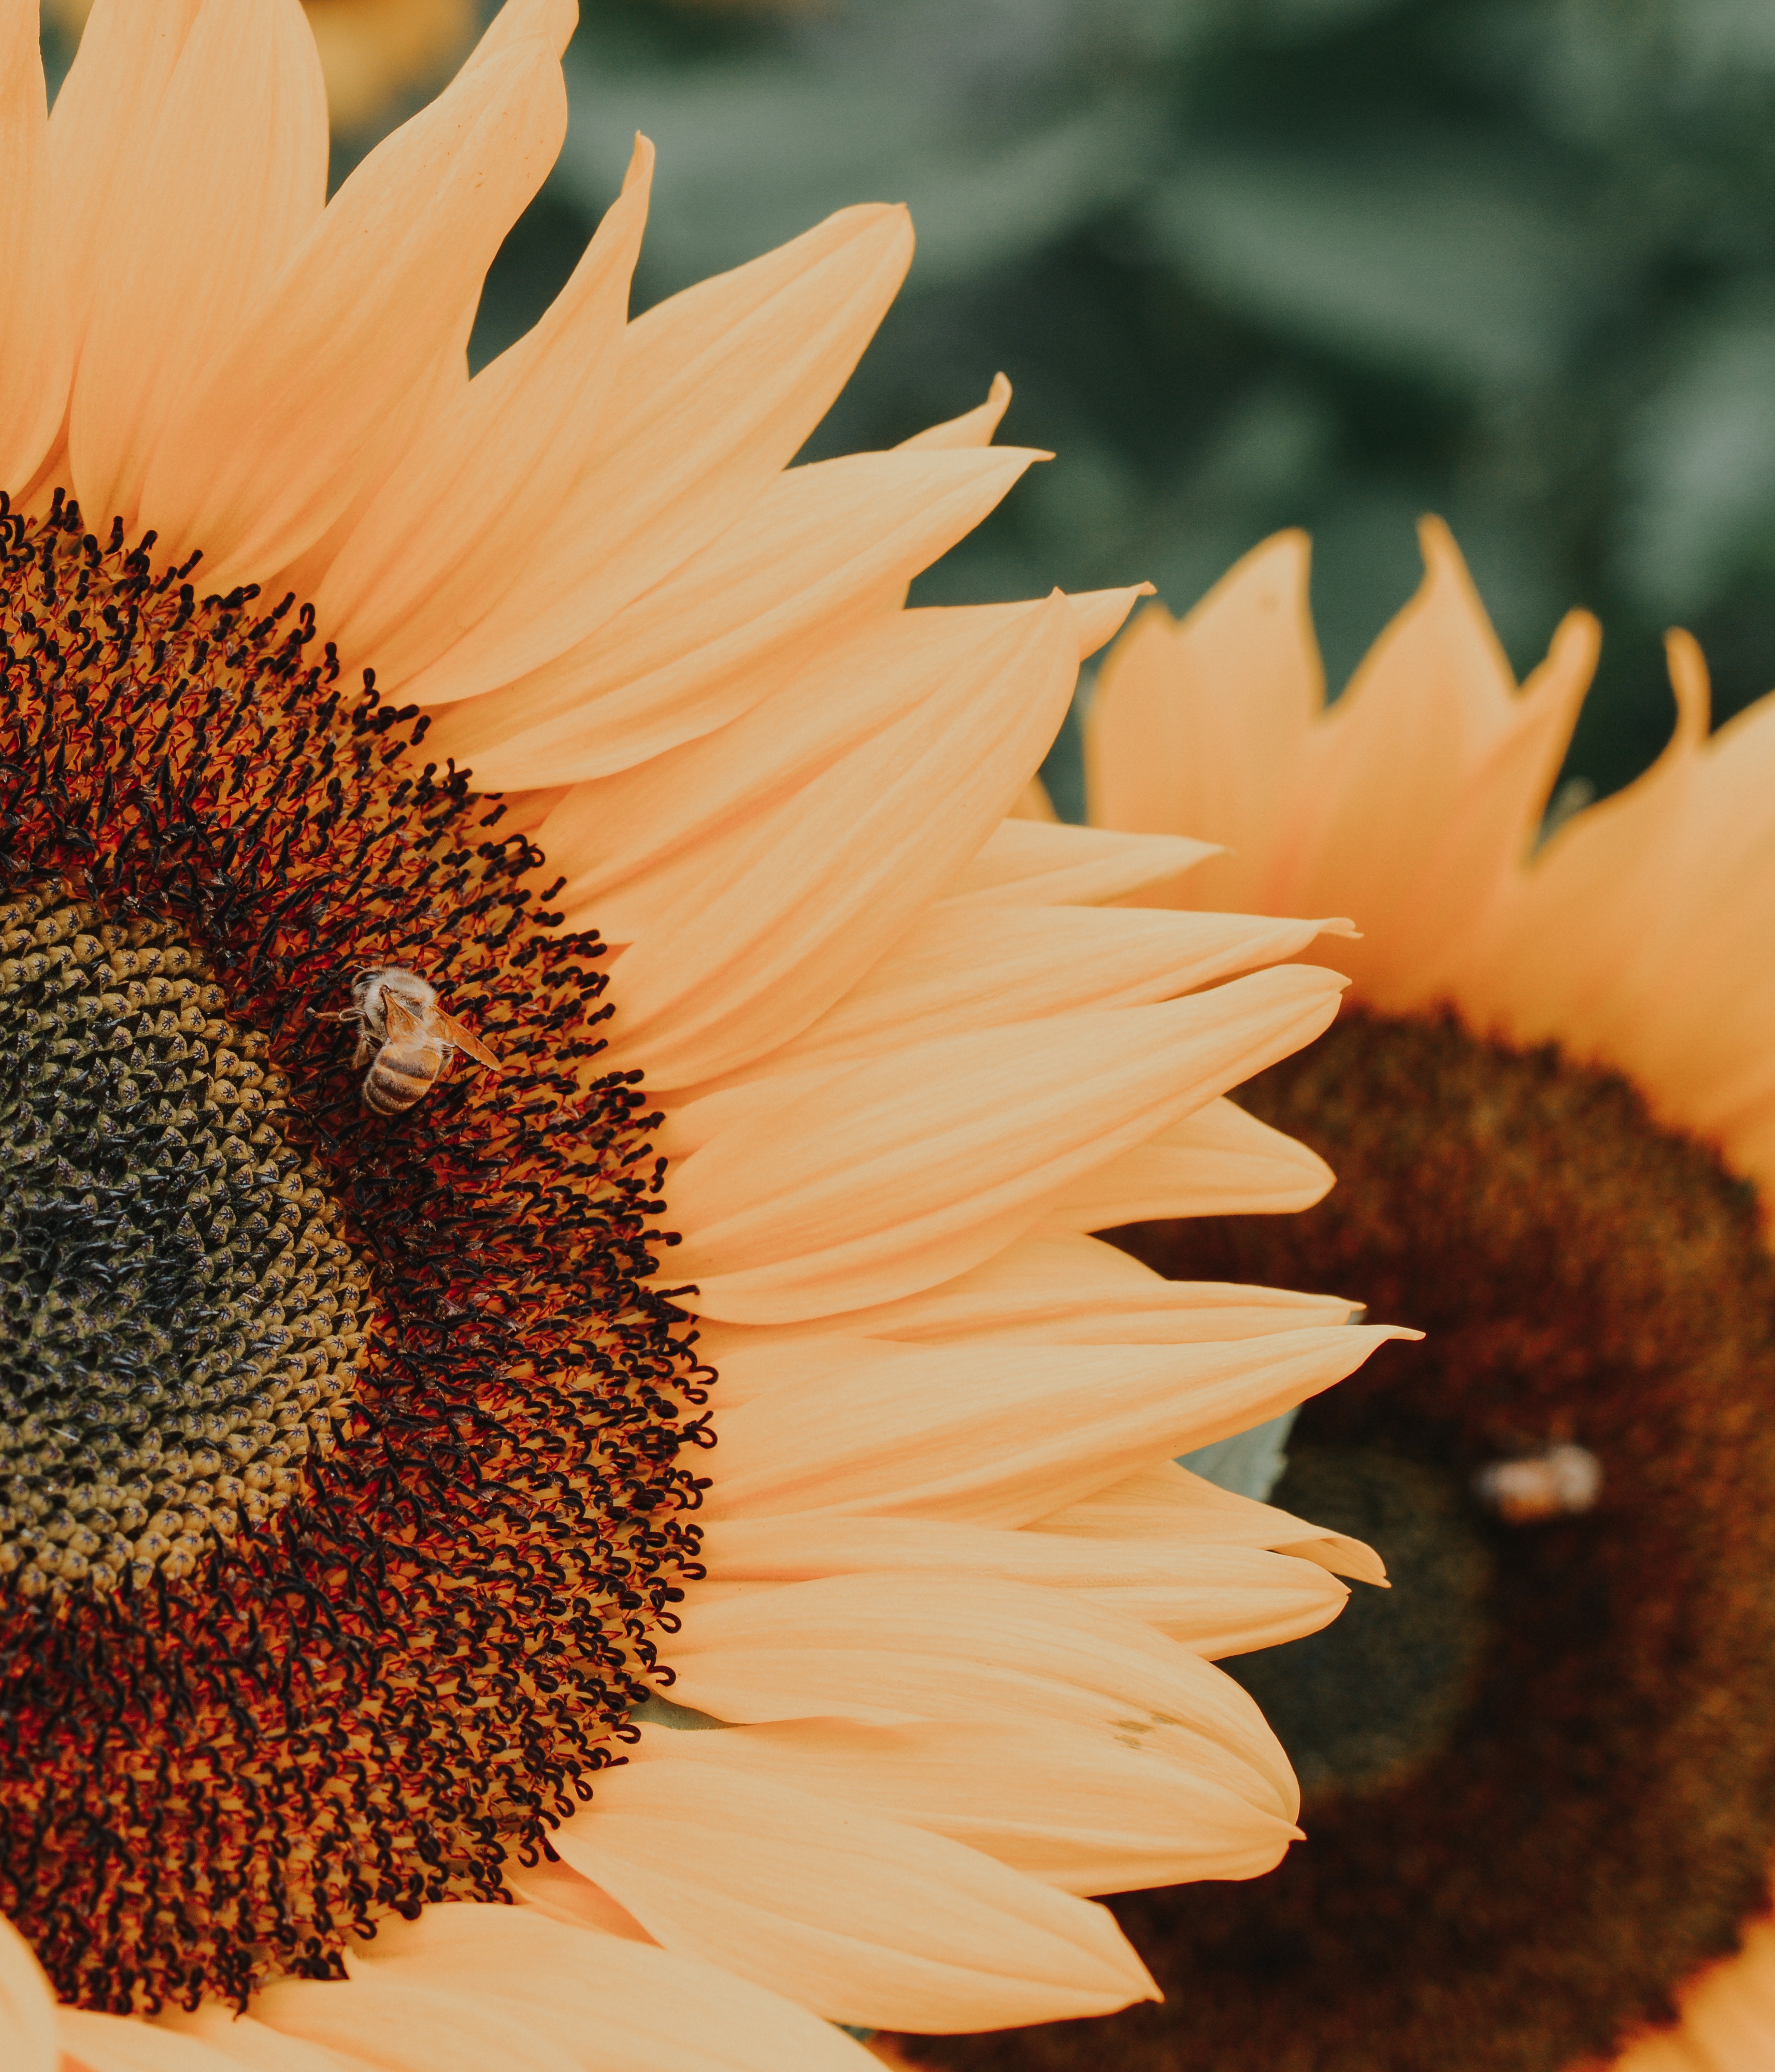
flower, plant, petal, nature, orange, cuisine, flowering plant, annual plant, sunflower, close up, pollen, macro photography, field, wildflower, daisy family, event, liquid, herbaceous plant, seed, Pedicel